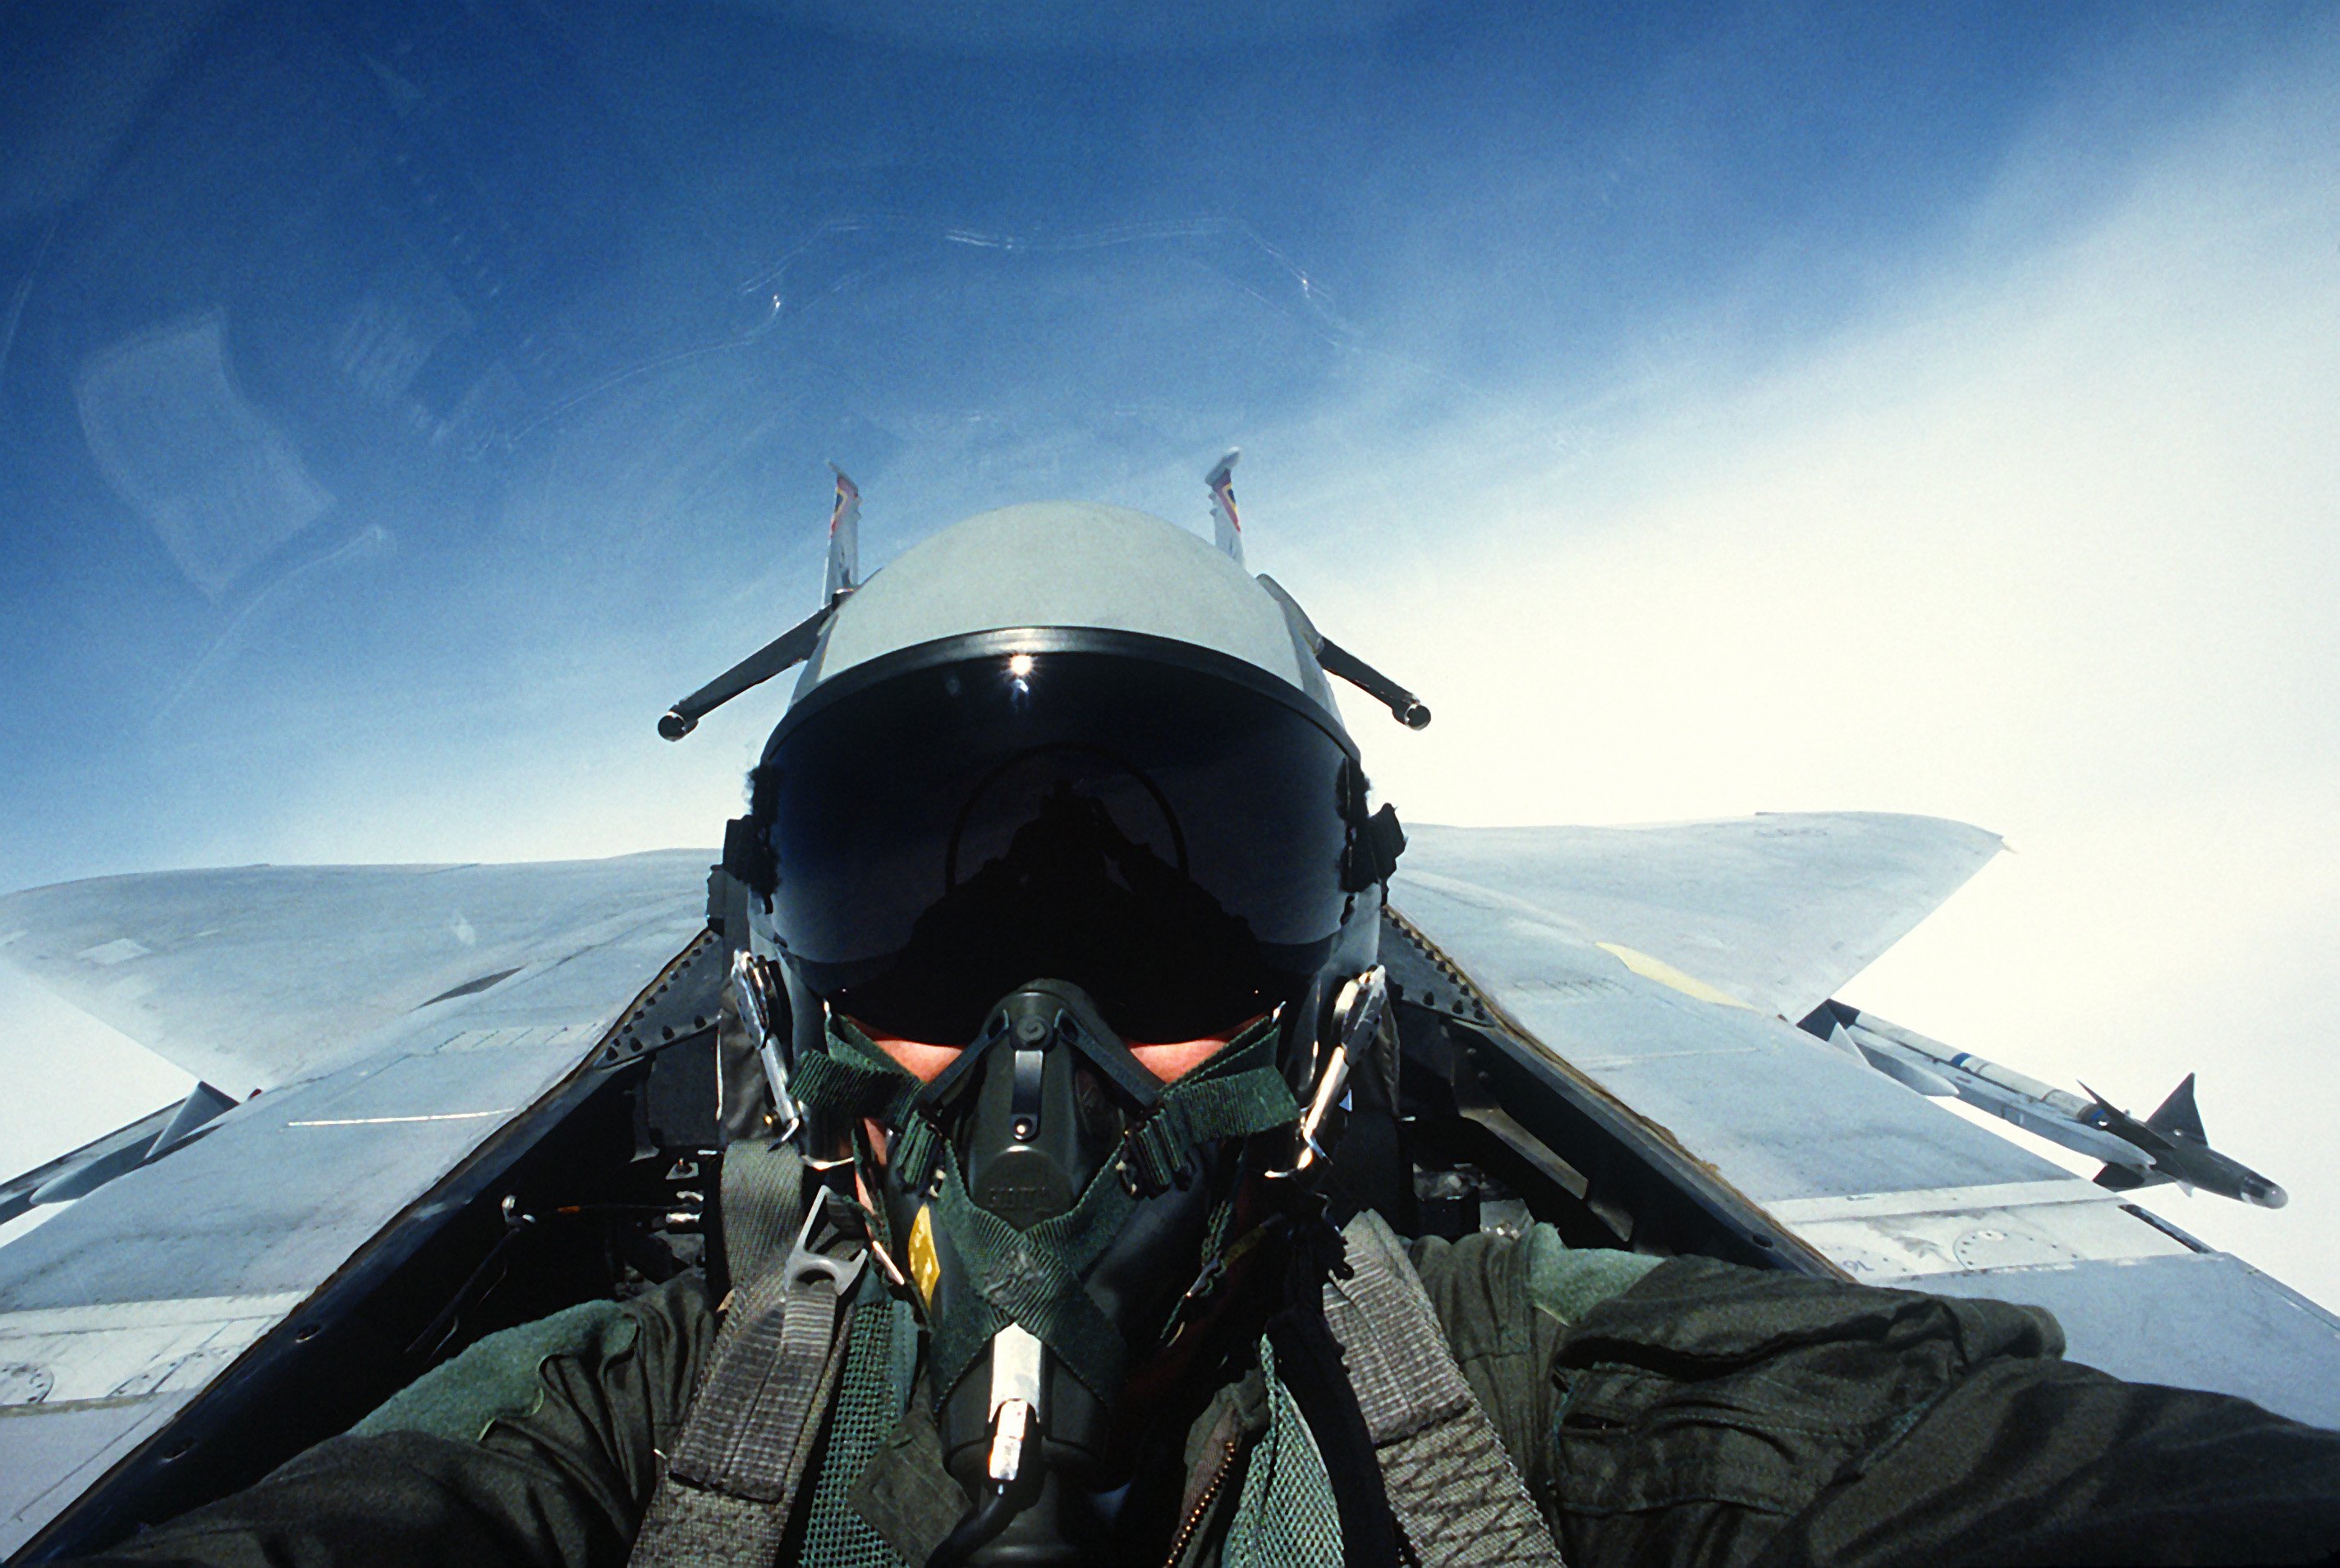
wing, fly, airplane, aircraft, fighter jet, jet, army, vehicle, aviation, flight, extreme sport, cockpit, pilot, helm, parachuting, air sports, air force, fighter aircraft, military aircraft, atmosphere of earth, fighter pilot